University of Ibadan

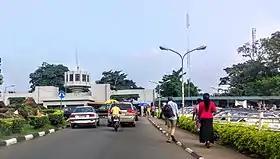
Gate of University of Ibadan

The University of Ibadan (UI) is a public university located in Ibadan, Oyo State, Nigeria. Initially founded as the University College Ibadan in 1948, it maintained its affiliation with the University of London. In 1962, it became an independent institution, making it the oldest degree-awarding institution in Nigeria. The University of Ibadan has significantly contributed to Nigeria's political, industrial, economic, and cultural development through its extensive network of graduates.